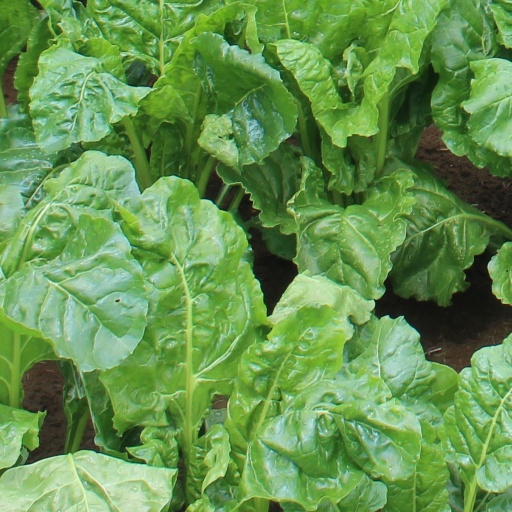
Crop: sugar beet